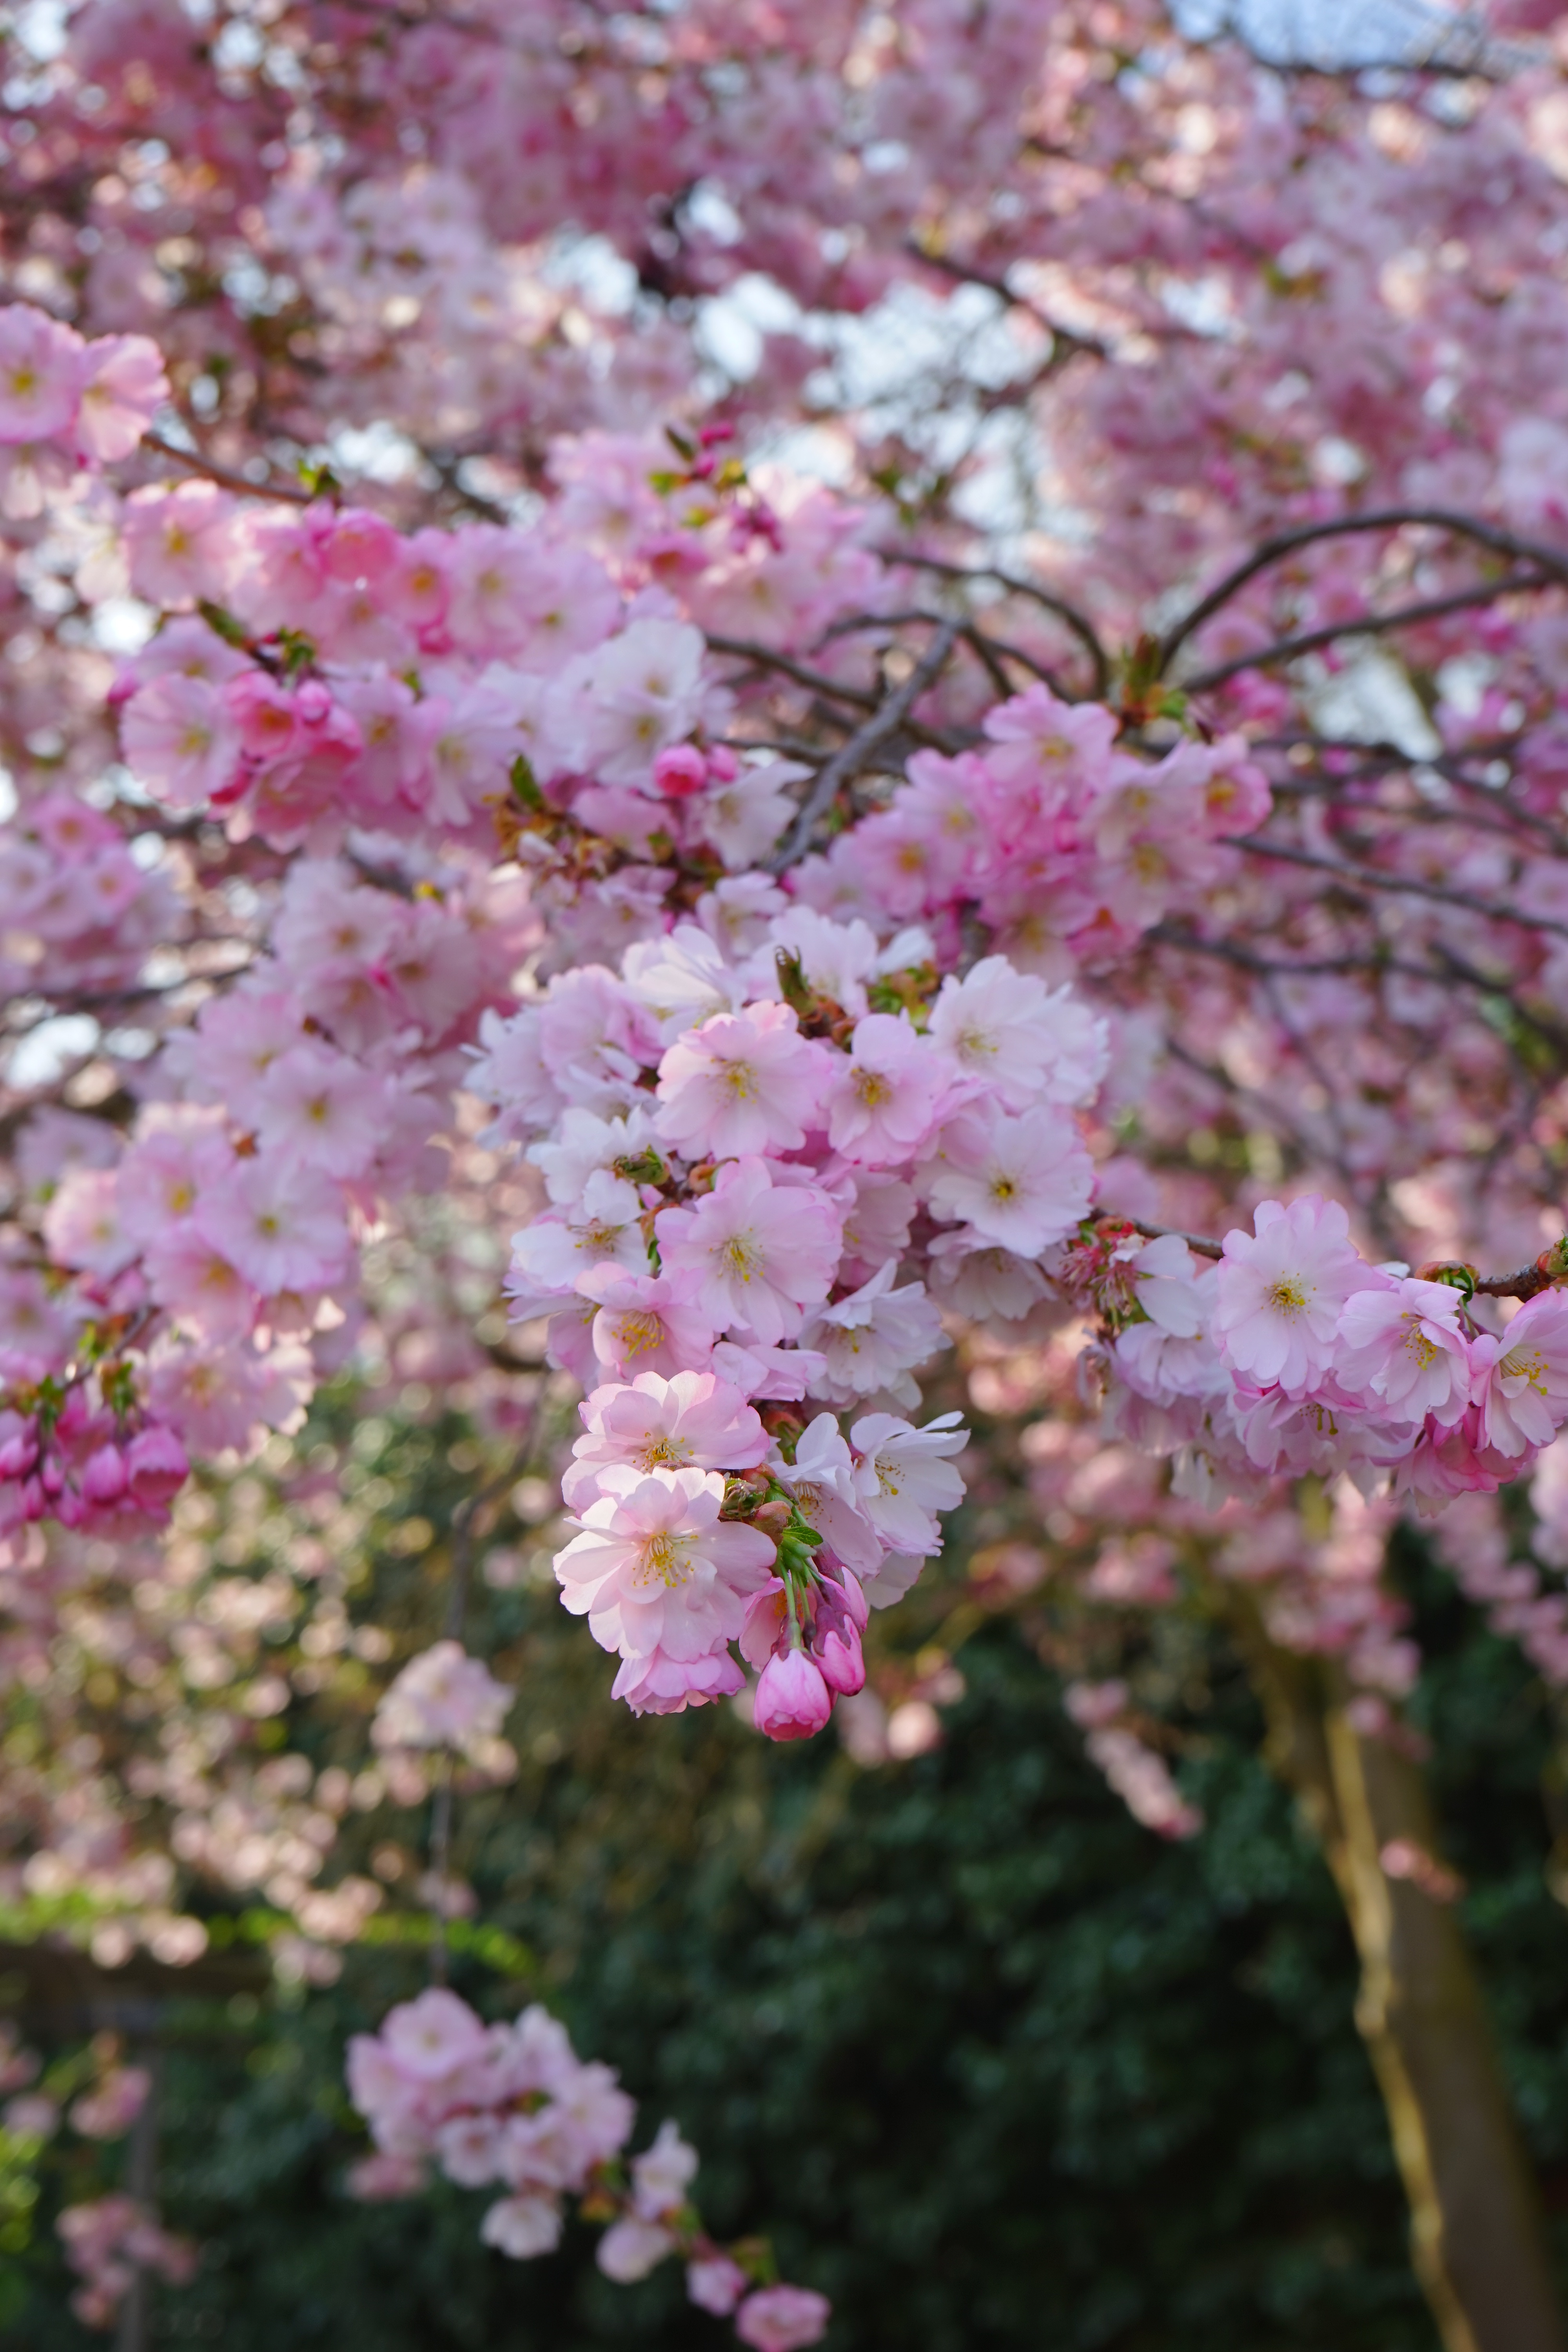
tree, branch, blossom, plant, flower, petal, bloom, spring, color, botany, colorful, pink, flora, cherry blossom, flowers, shrub, japanese cherry trees, flowering plant, rose family, japanese cherry, japanese flowering cherry, ornamental cherry, land plant